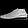
Label: Sneaker